Hassan Rahimpour Azghadi

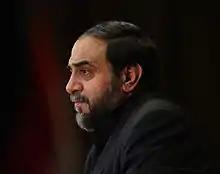

Hassan Rahimpour-Azghadi (born 1964/1965) is an Iranian conservative public speaker, conspiracy theorist and ideologue. He has been a member of Iran's Supreme Council of the Cultural Revolution since 2003.